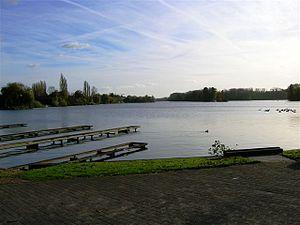
Le lac de Donk ou Donkmeer appelé aussi lac d'Overmeire est un lac artificiel d'eau douce de 86 ha situé dans la commune de Berlare en province de Flandre Orientale en Belgique.